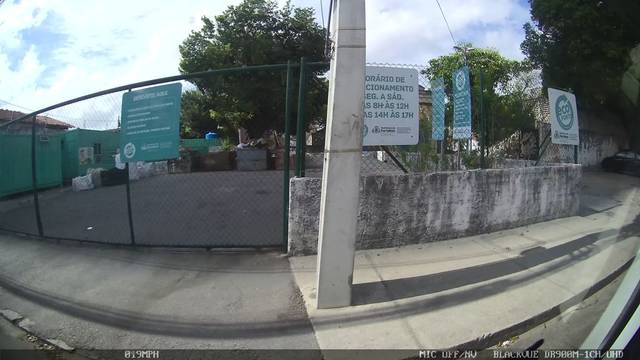
Region: Brazil
Coordinates: -3.724, -38.539